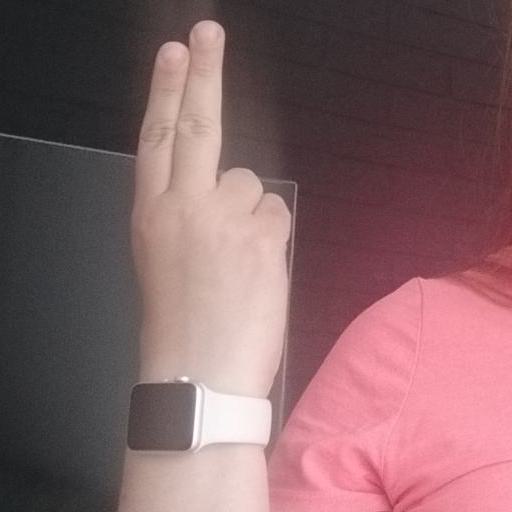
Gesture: two_up_inverted